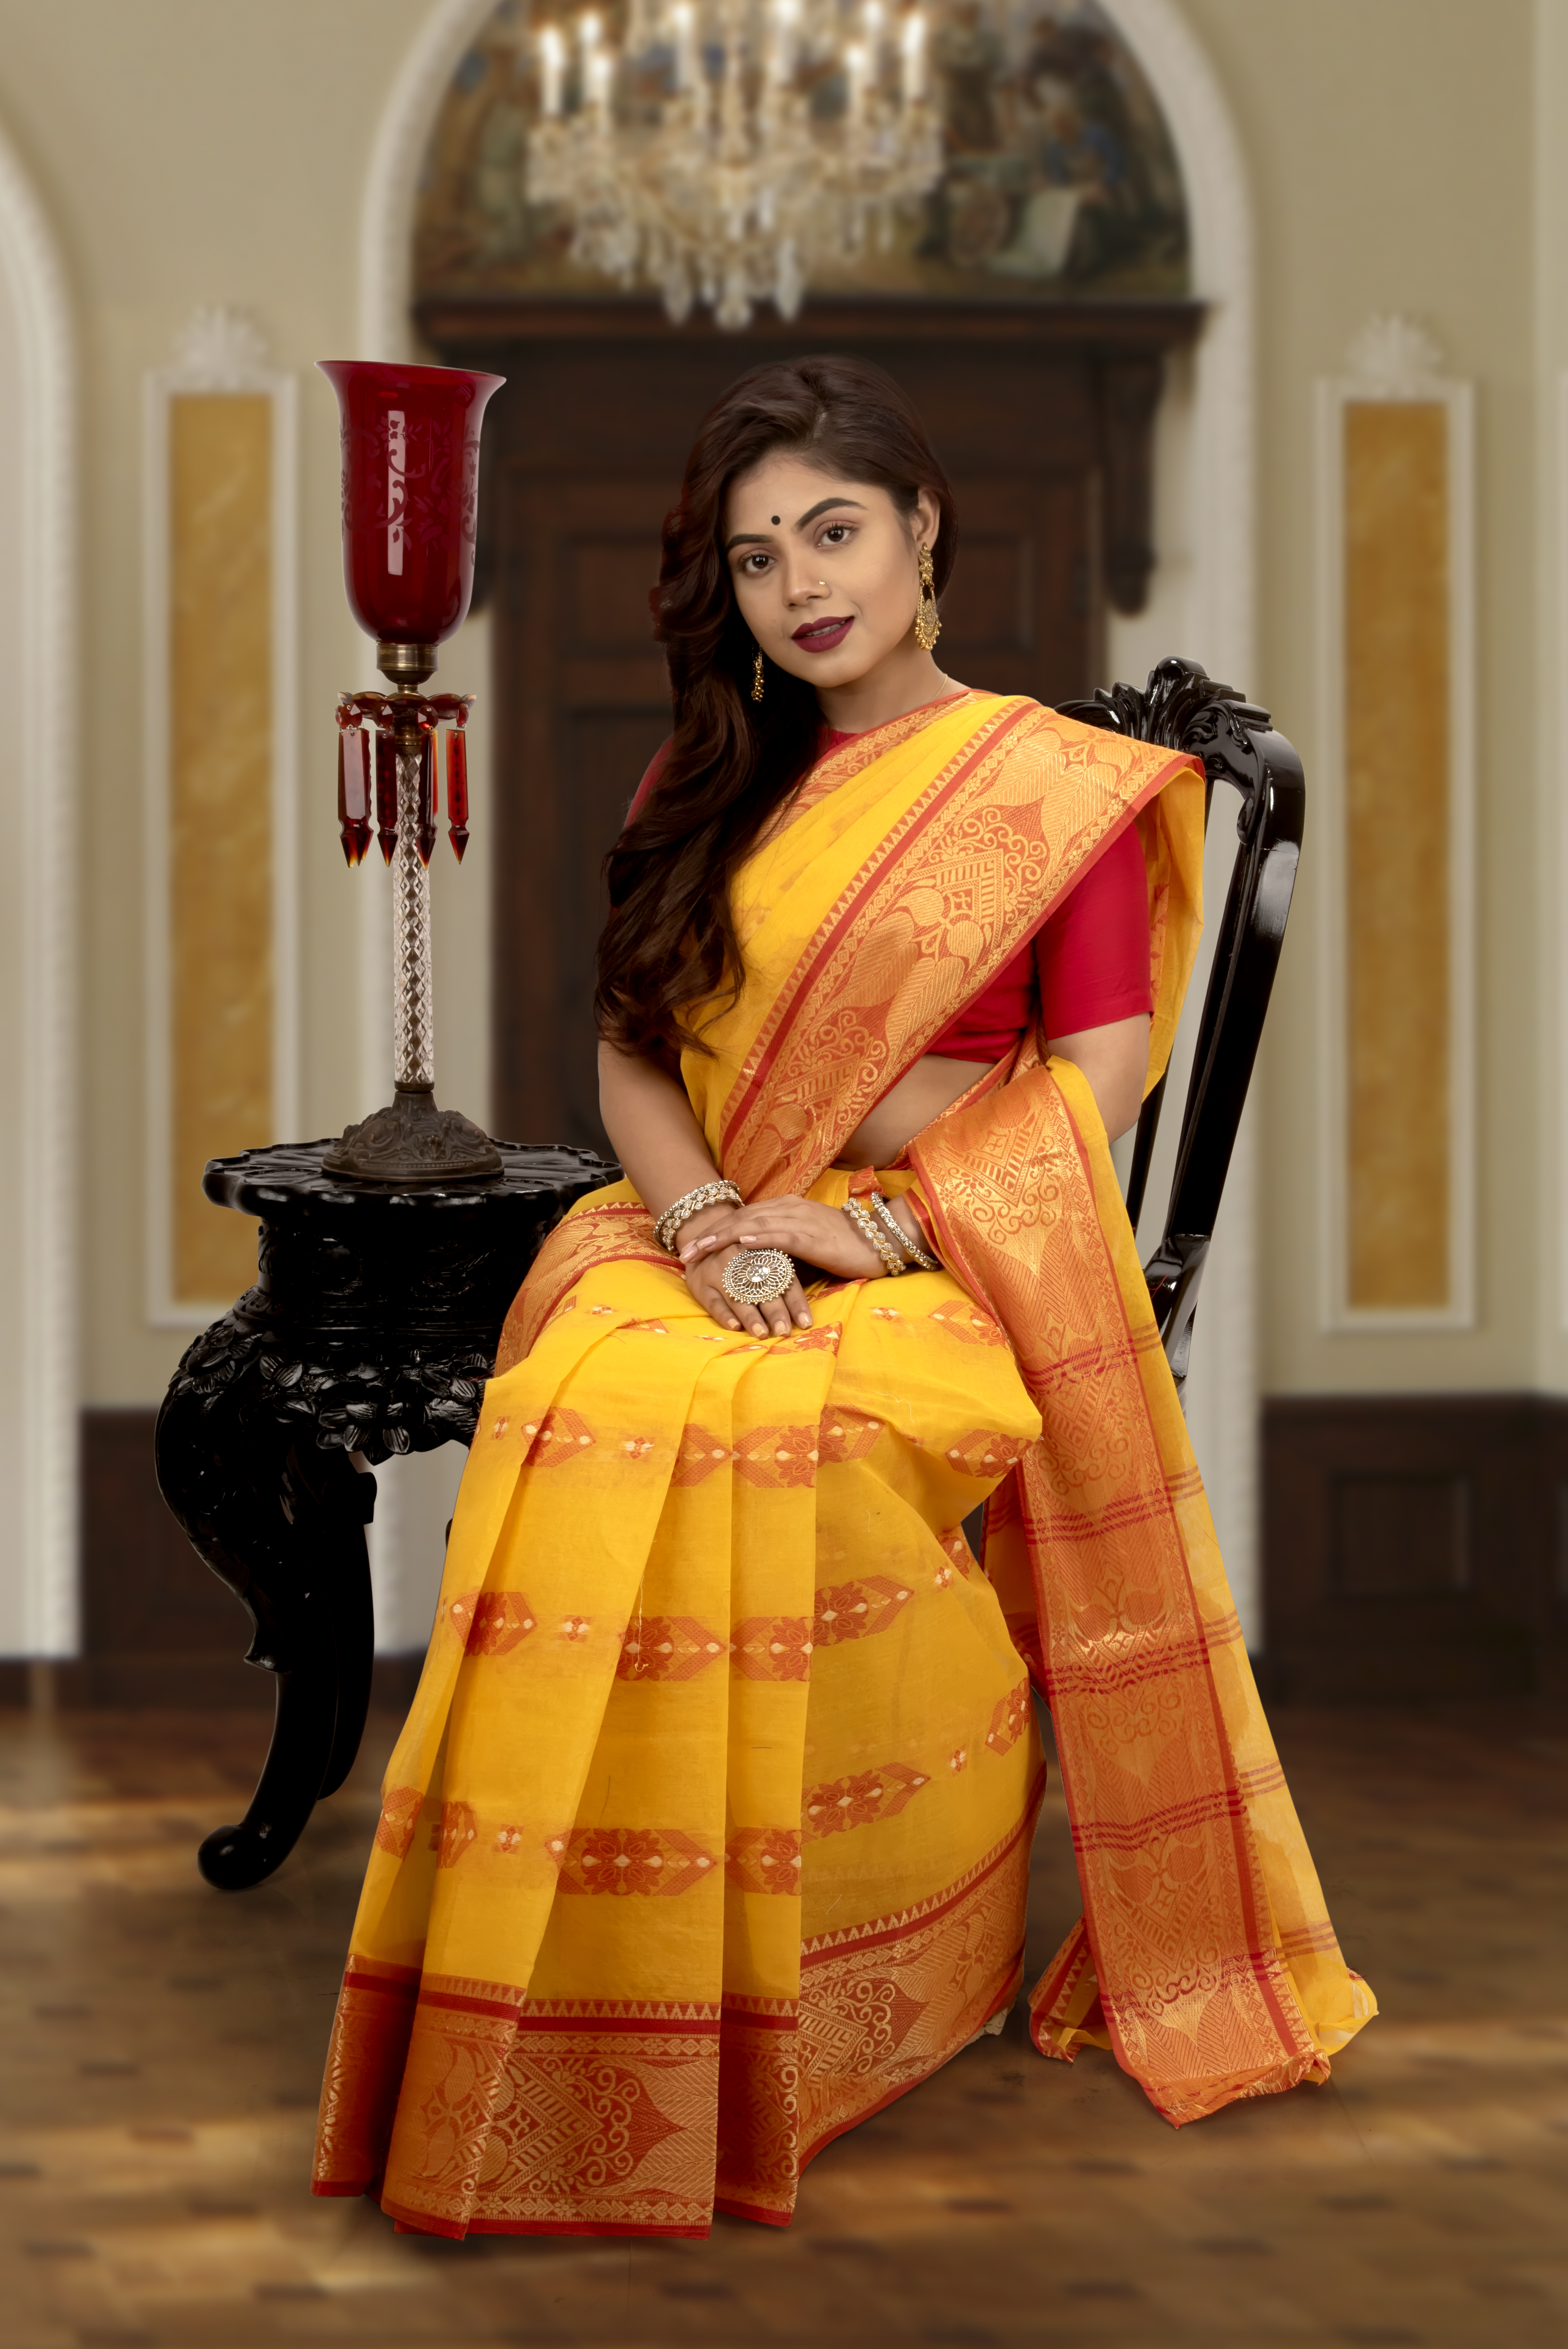
indian saree, indian model, model in saree, yellow, formal wear, costume, costume design, gown, interior design, makeover, fashion design, Victorian fashion, One piece garment, lamp, tradition, silk, haute couture, laminate flooring